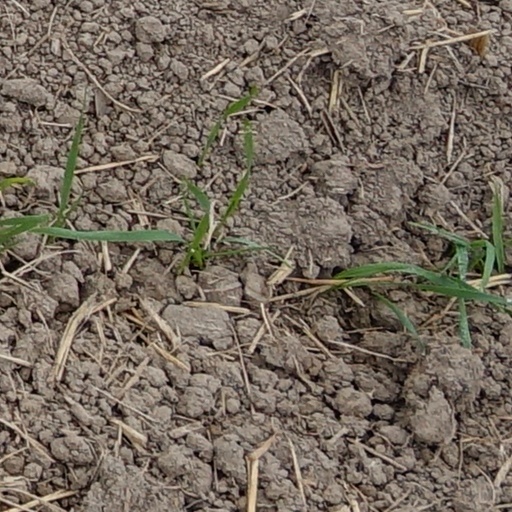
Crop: wheat